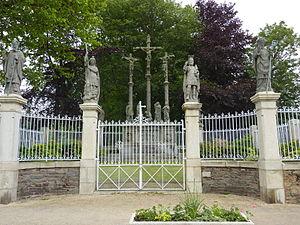
Tréguier
Ernest Renan, né le 28 février 1823 à Tréguier et mort le 2 octobre 1892 à Paris, est un écrivain, philologue, philosophe et historien français.
Tréguier [tʁegje] est une commune, chef-lieu de canton du département des Côtes-d'Armor, dans la région Bretagne, en France.
Yves Hernot est le nom de deux sculpteurs, père et fils, qui, entre 1844 et 1929, ont dirigé l'« Atelier de sculpture Yves Hernot » à Lannion, en Bretagne, spécialisée dans la création de calvaires et de tombeaux.